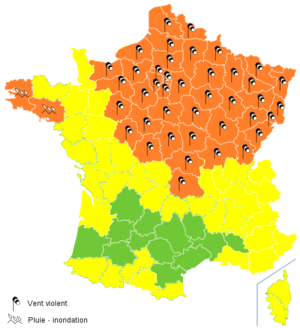
Carte vigilance meteo france 28 février 2010 10:28
La tempête Xynthia est une dépression météorologique majeure ayant frappé plusieurs pays européens entre le 26 février et le 1ᵉʳ mars 2010, causant un épisode de vents violents. Le système, en provenance des régions subtropicales mais de type frontal, a principalement touché l'Espagne, le Portugal, la France, la Belgique, le Luxembourg, l'Allemagne et dans une moindre mesure, le Royaume-Uni, la Scandinavie et les pays bordant la mer Baltique.